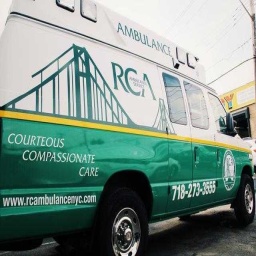
Label: ambulance